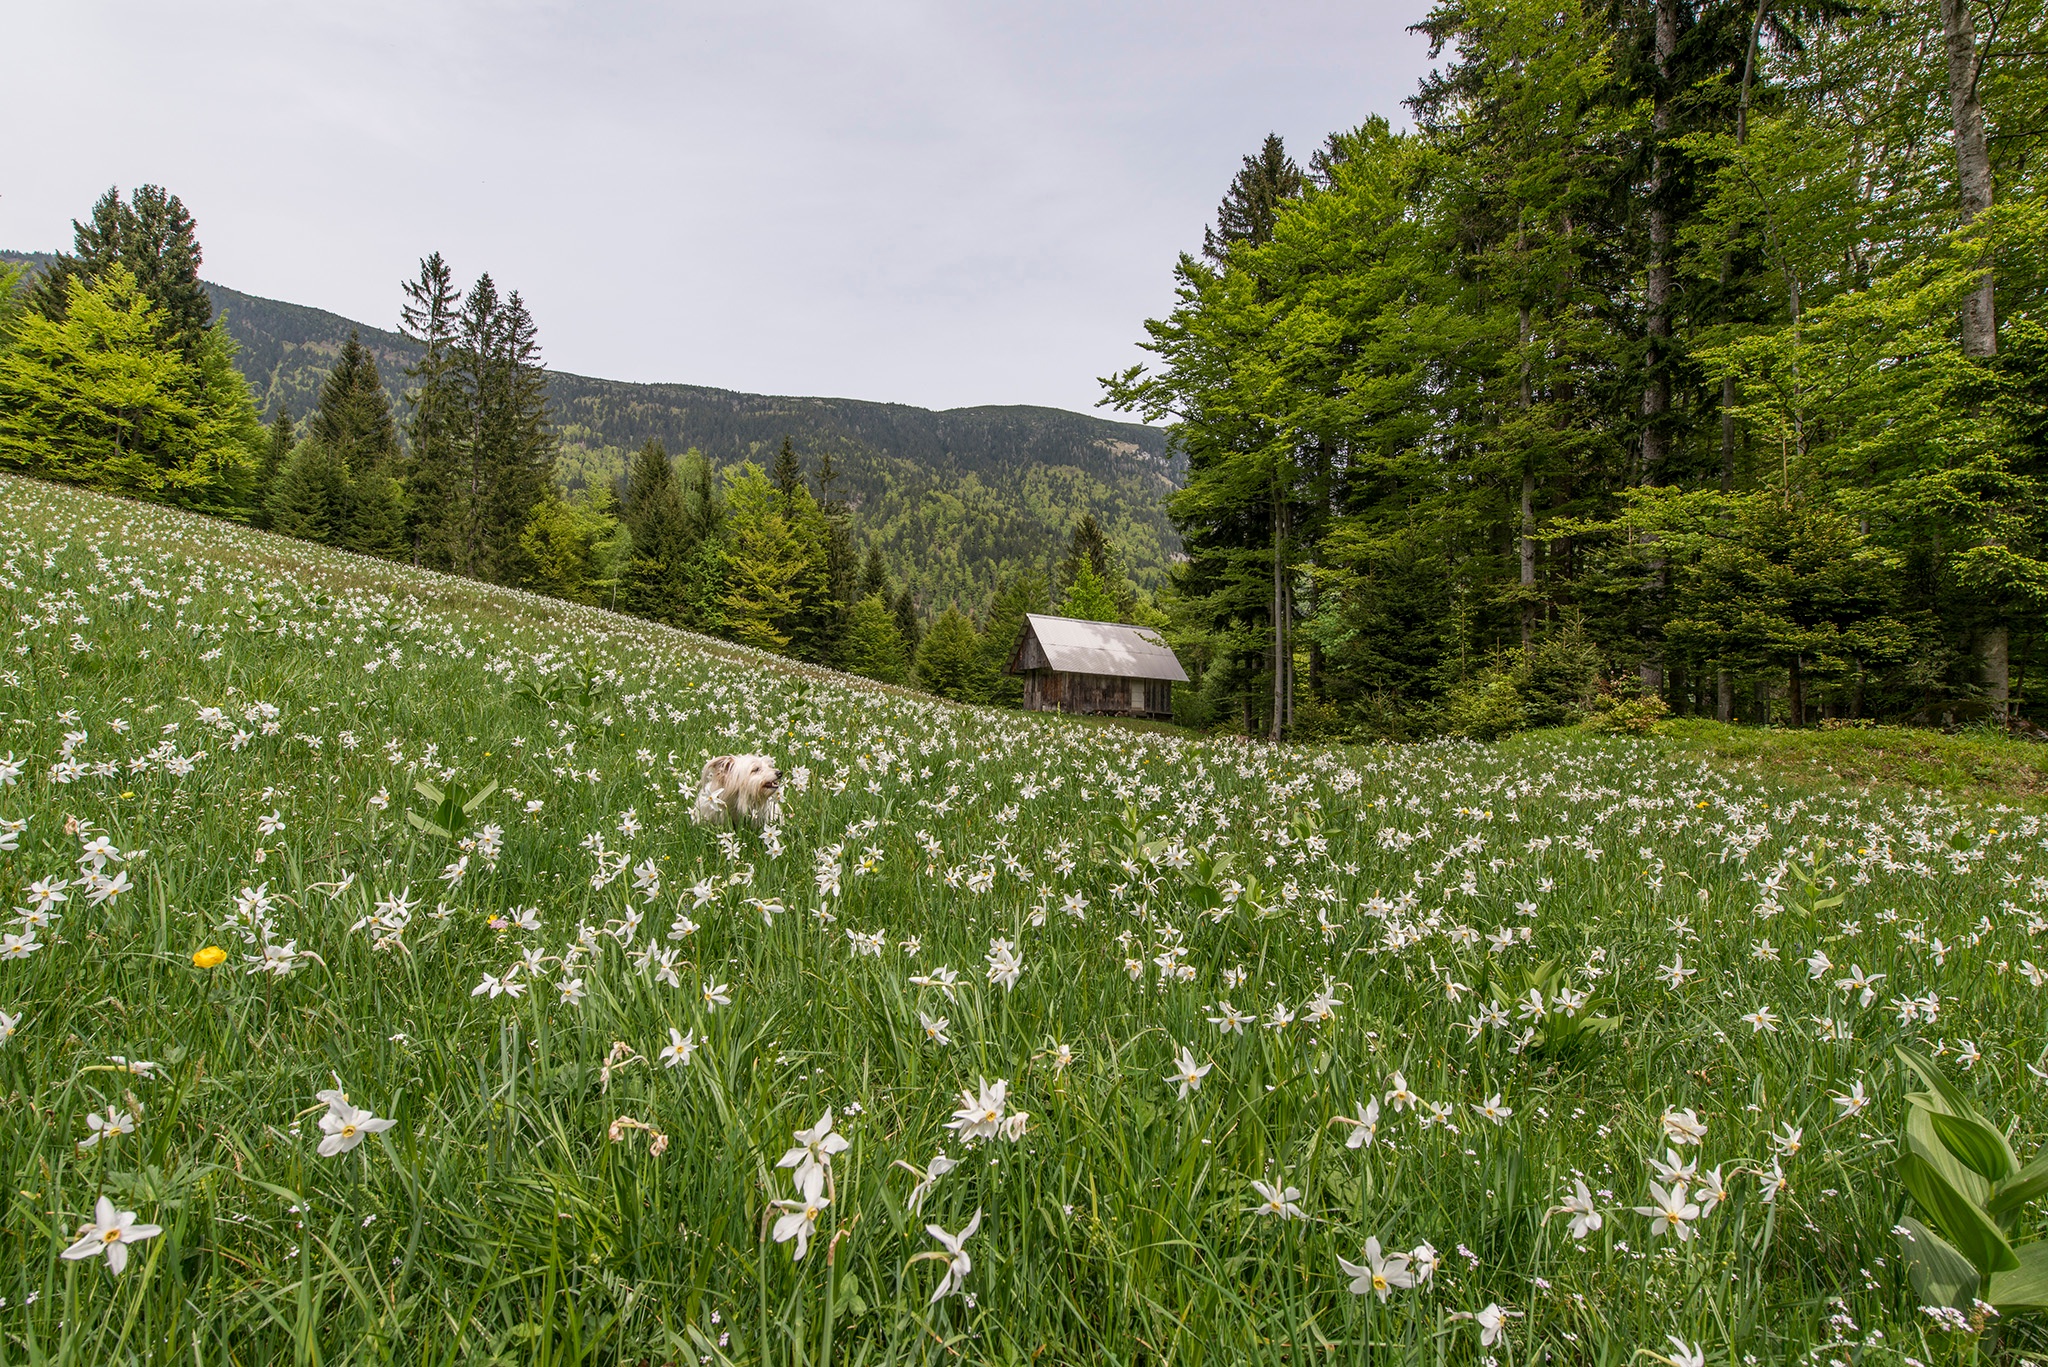
landscape, tree, nature, forest, grass, wilderness, mountain, plant, field, lawn, meadow, prairie, flower, mountain range, pasture, botany, garden, flora, wooden house, wildflower, alps, grassland, plateau, woodland, habitat, ecosystem, rural area, flowering plant, natural environment, geographical feature, grass family, mountainous landforms, land plant